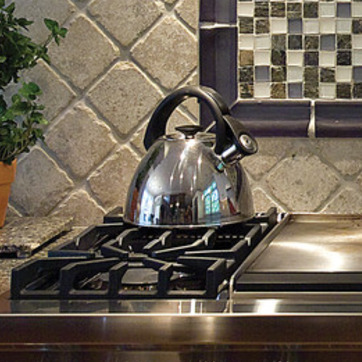
Material: metal